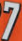
Number: 7